Red Skull

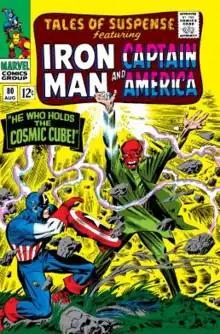
The Red Skull wielding the Cosmic Cube: "Tales of Suspense" #80 (Aug. 1966). Cover art by Jack Kirby and Don Heck

Johann Shmidt's legacy continued to cause trouble by way of the Sleepers which are activated by his agents as scheduled. Captain America neutralizes all the machines in turn.